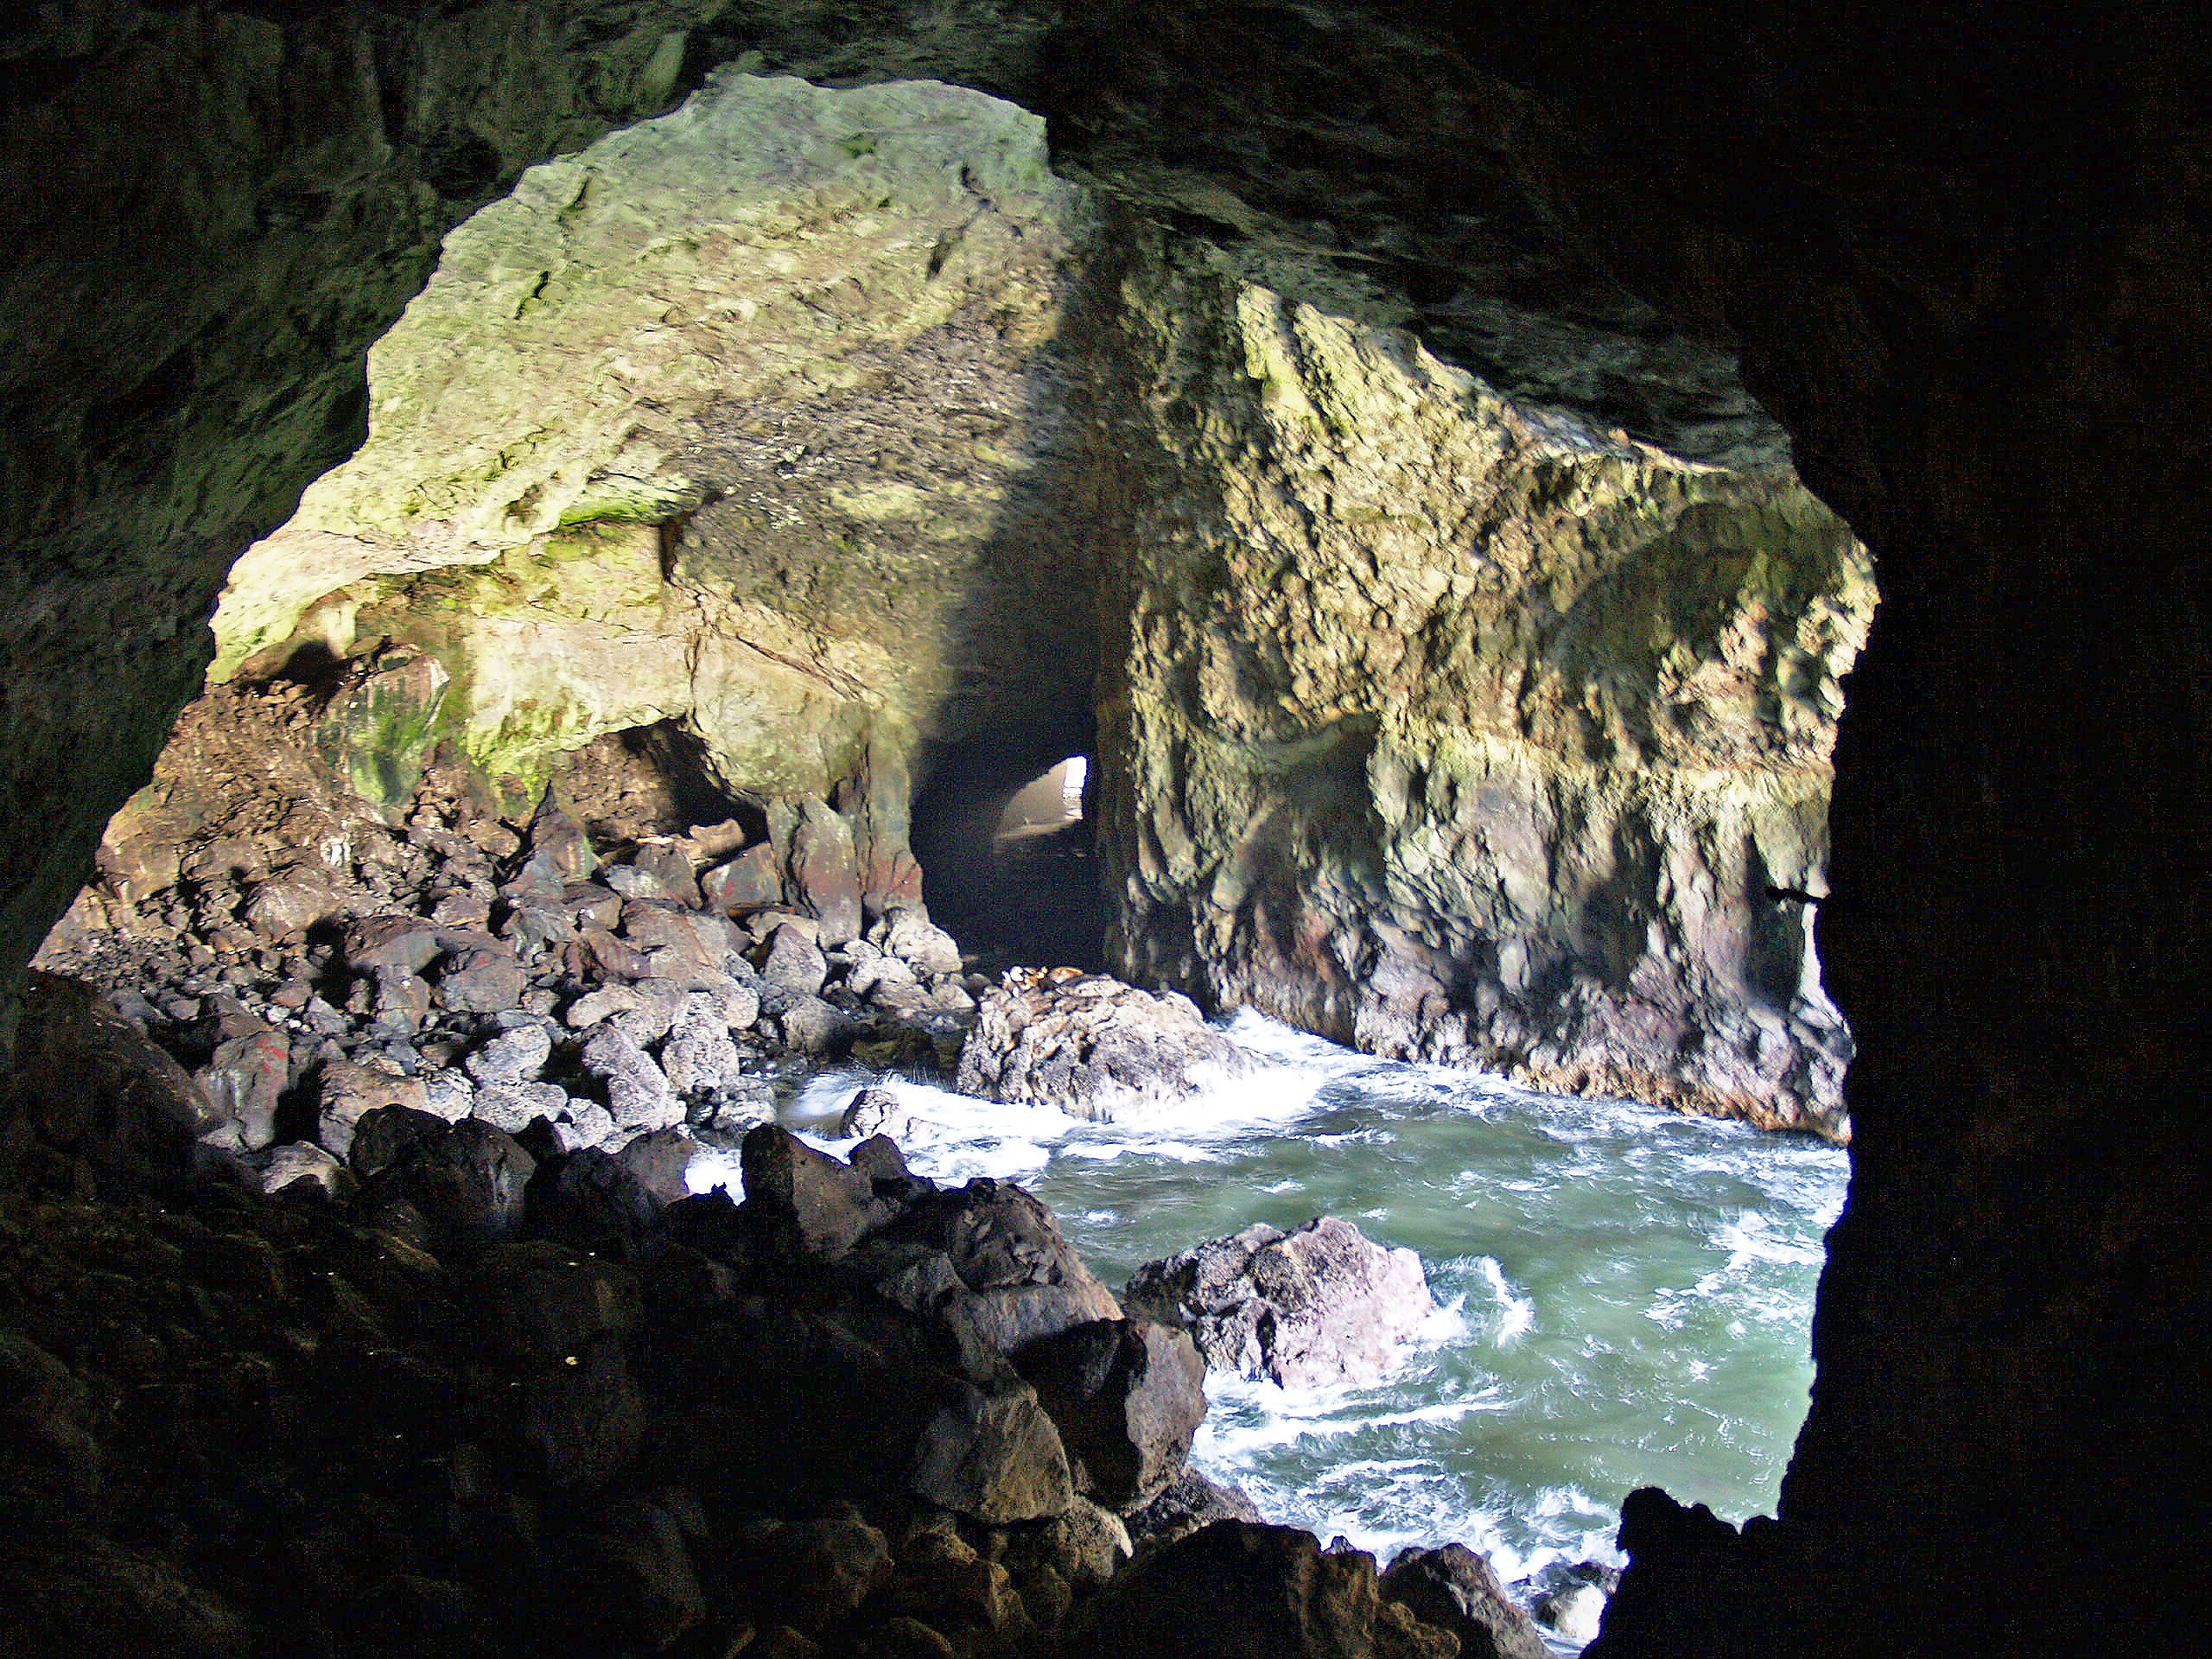
nature, rock, tourist, shoreline, formation, cave, scenery, usa, attraction, terrain, rocks, geology, pacific, oregon, landform, sea cave, geographical feature, pit cave, sea lion cave